Grammy Award milestones

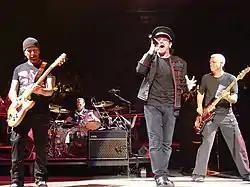
22-time Grammy Winners, U2 in 2005

U2 holds the record for most Grammy Awards won by a group. They have won 22 awards.